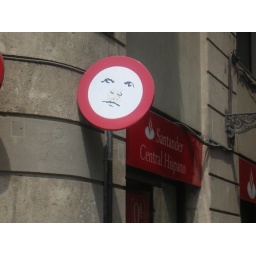
A car sign in Barcelona - august 2006